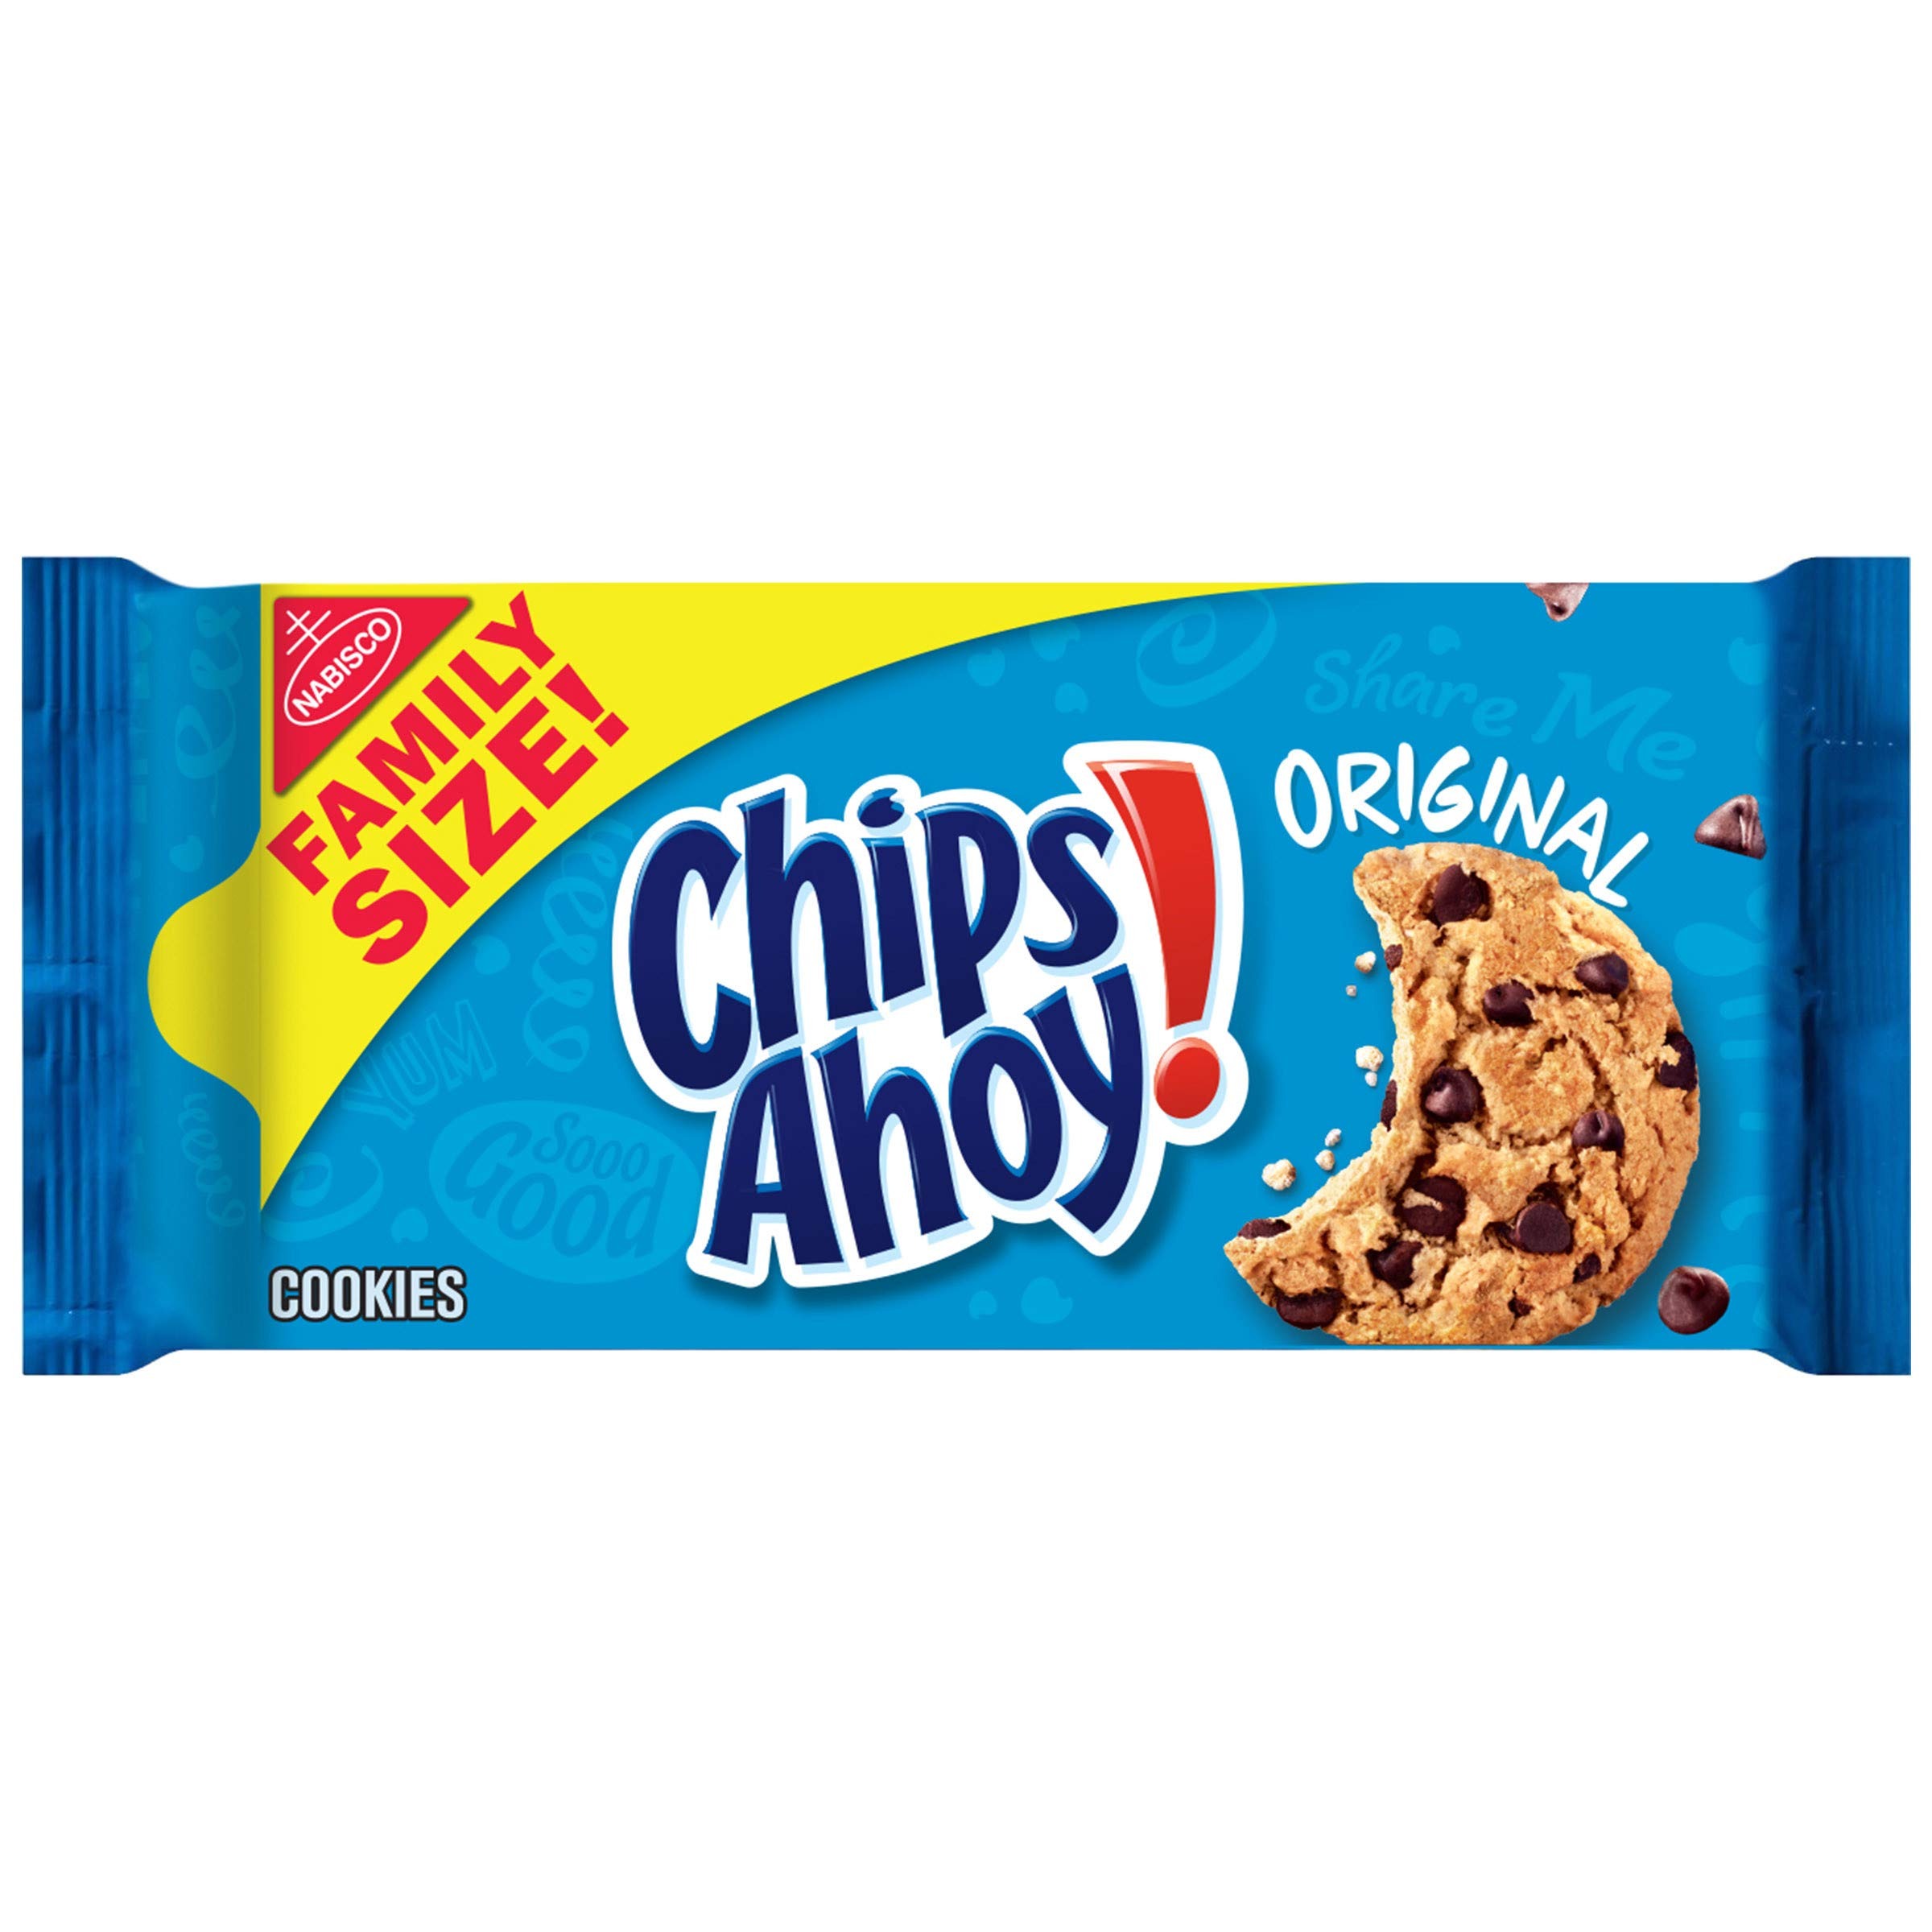
Item Name: New 302120 Nabisco Chips Ahoy Cookies 18.2 Oz (3-Pack) Cookies Cheap Wholesale Discount Bulk Snacks Cookies Fashion Accessories
Bullet Point 1: Ahoy Flavored Cookies: Contains 3 packs of 18.2 oz cookies with a delicious chocolate chip and buttery flavor
Bullet Point 2: Perfect for Parties and Events: Great snack for weddings, birthdays, anniversaries, and other celebrations
Bullet Point 3: Made by Nabisco: Trusted brand known for quality snacks and foods
Bullet Point 4: Bulk Packaging: Contains 3 packs with 55 cookies total, perfect for sharing or reselling
Bullet Point 5: Fashion Accessories: Fun cookies with colorful packaging make great gifts or party favors
Value: 3.0
Unit: Count

Price: 4.985